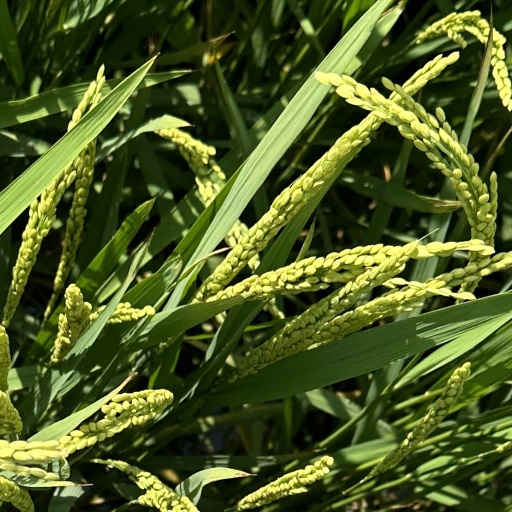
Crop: rice